Murat Özaydınlı

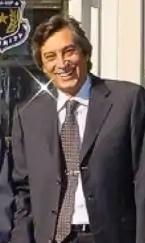
Murat Özaydınlı

Osman Murat Özaydınlı (22 May 1954 in Istanbul, Turkey) is a businessman, mechanical engineer and former vice-president of Turkish sport club Fenerbahçe SK. He received his B.A. in from University of Bradford by Mechanical engineering and then followed by his Master's degree from University of Leeds by Industrial engineering.